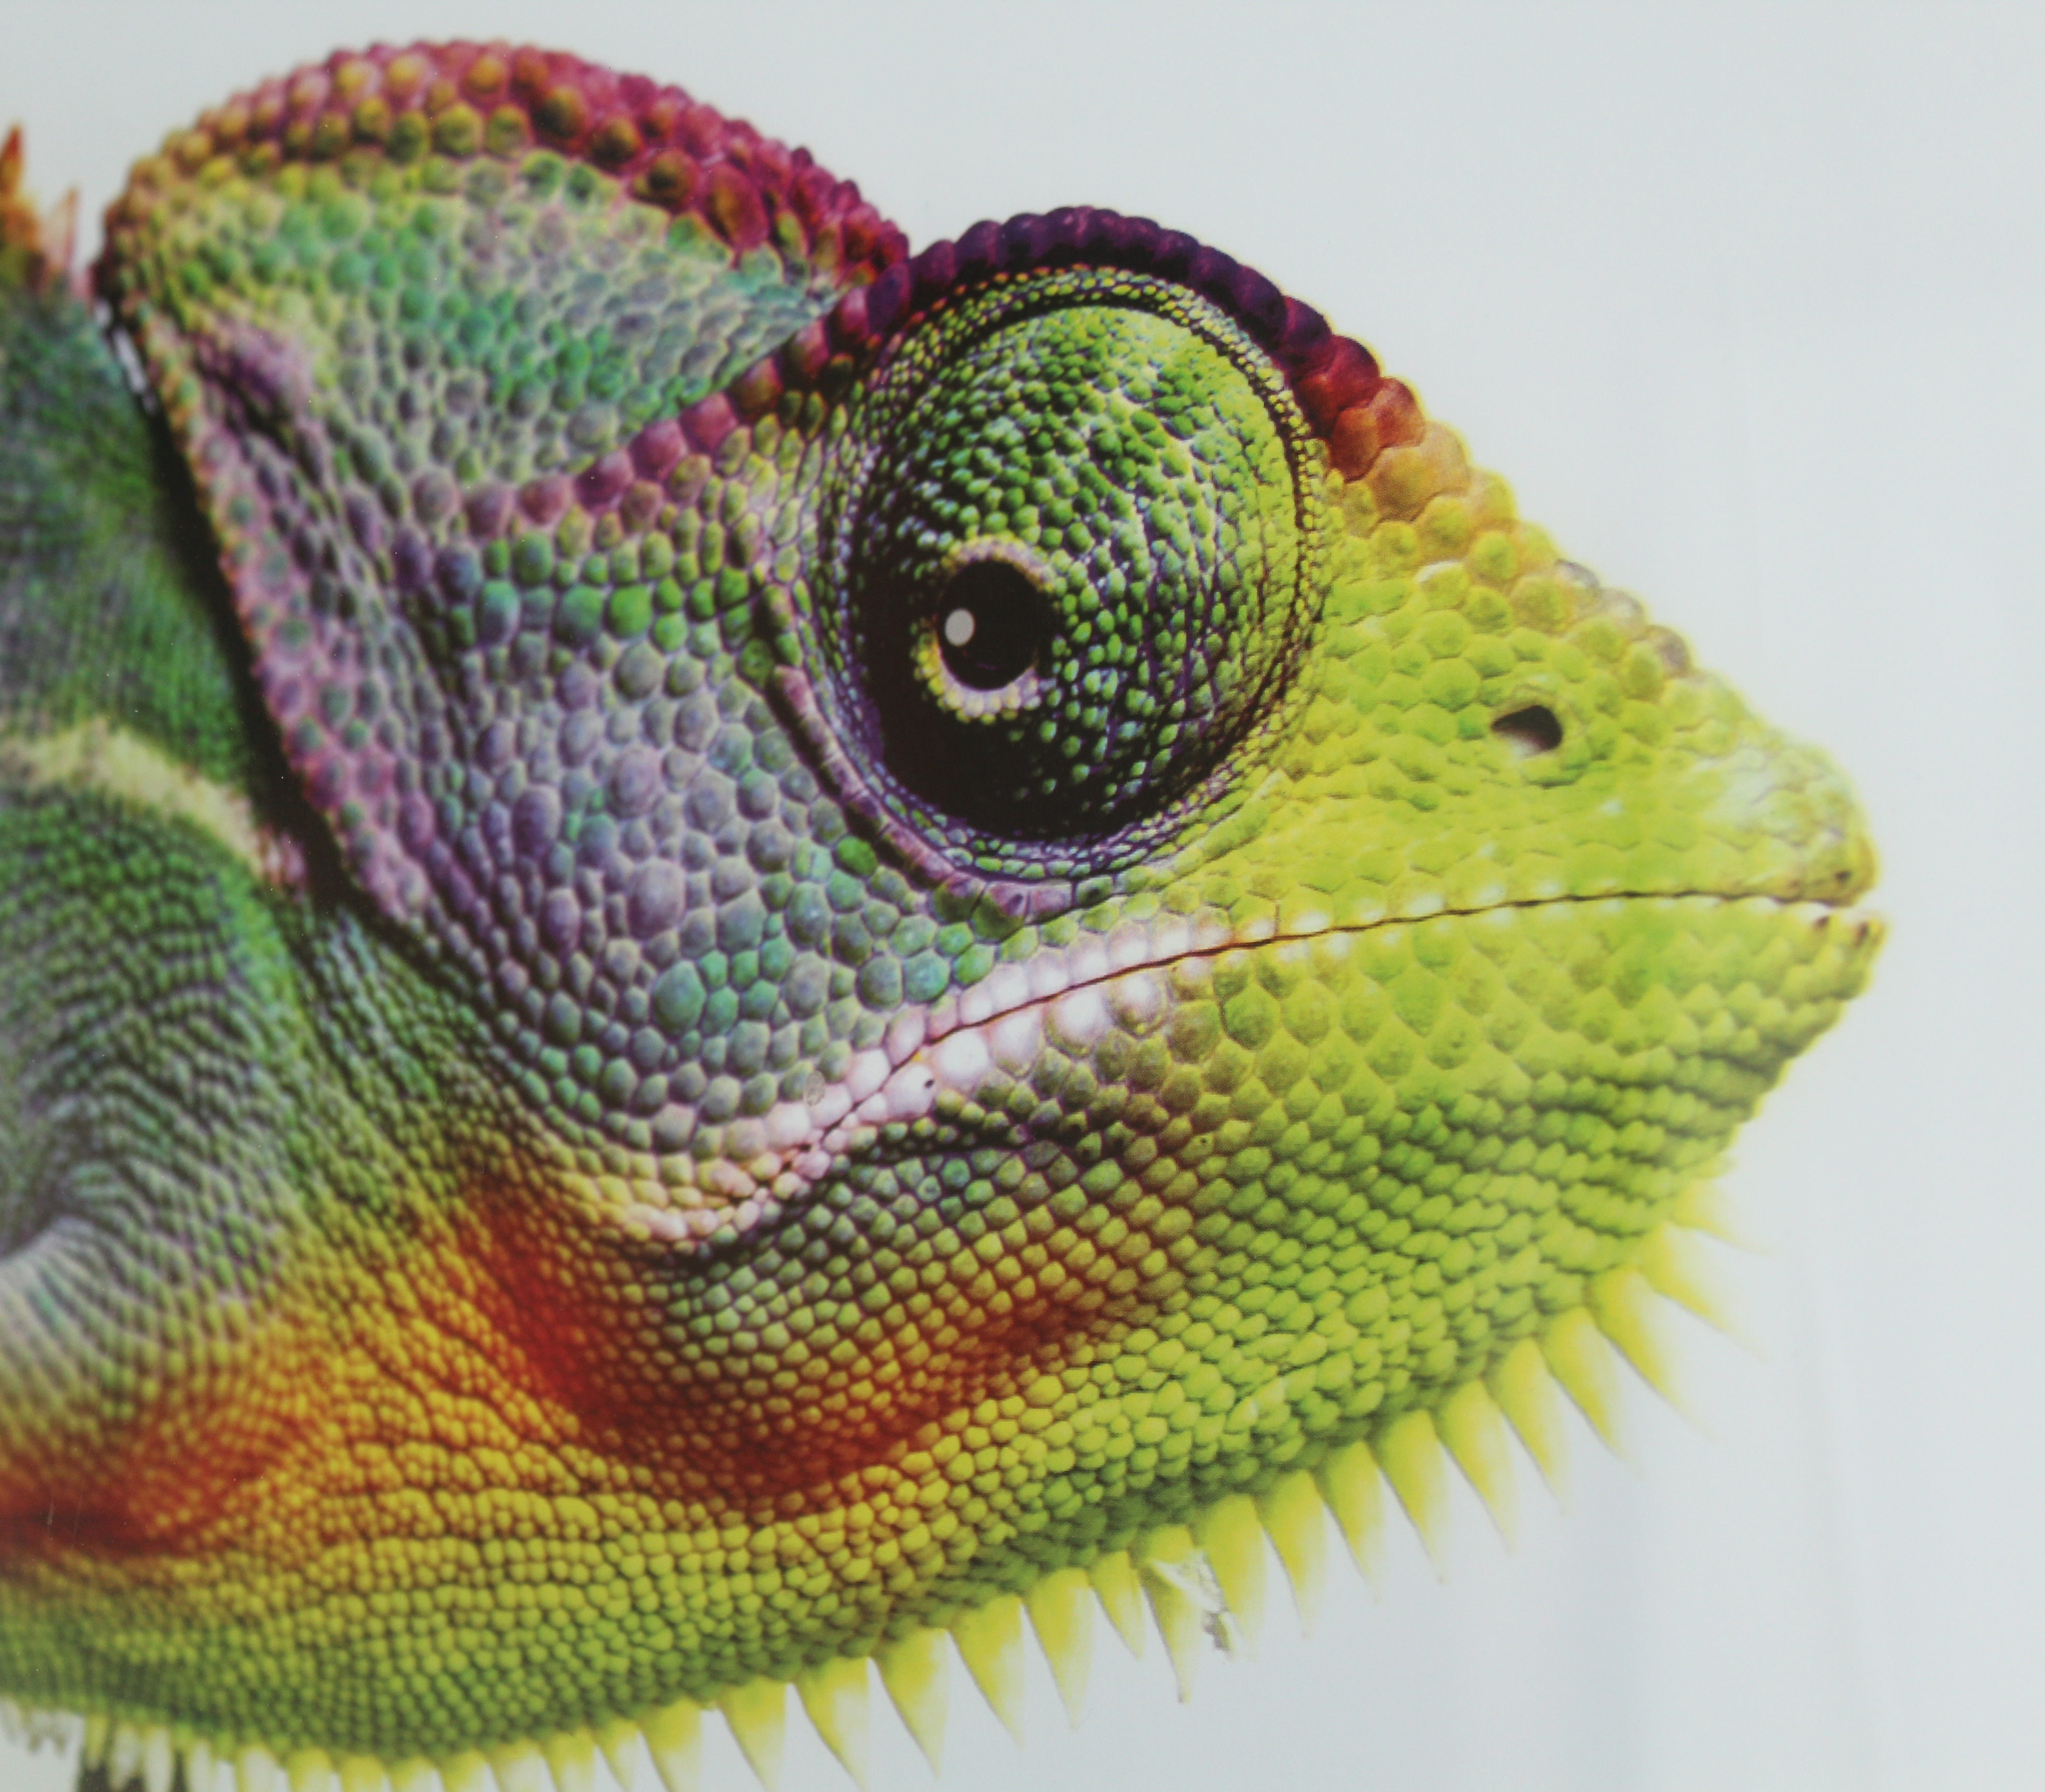
animal, color, reptile, iguana, fauna, lizard, camouflage, chameleon, eye, vertebrate, iguania, agamidae, scaled reptile, african chameleon, animal mimicry